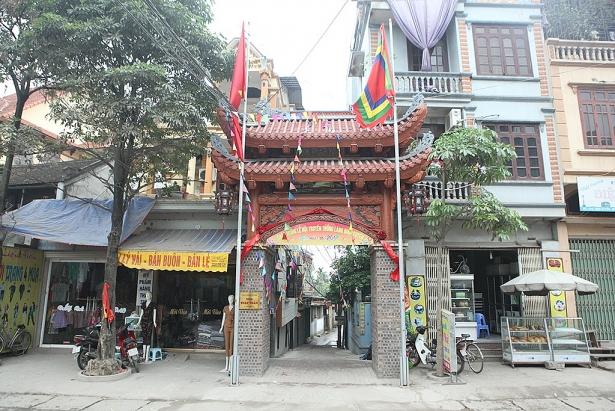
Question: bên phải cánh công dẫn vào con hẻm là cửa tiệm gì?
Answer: cửa tiệm bán vải, quần áo